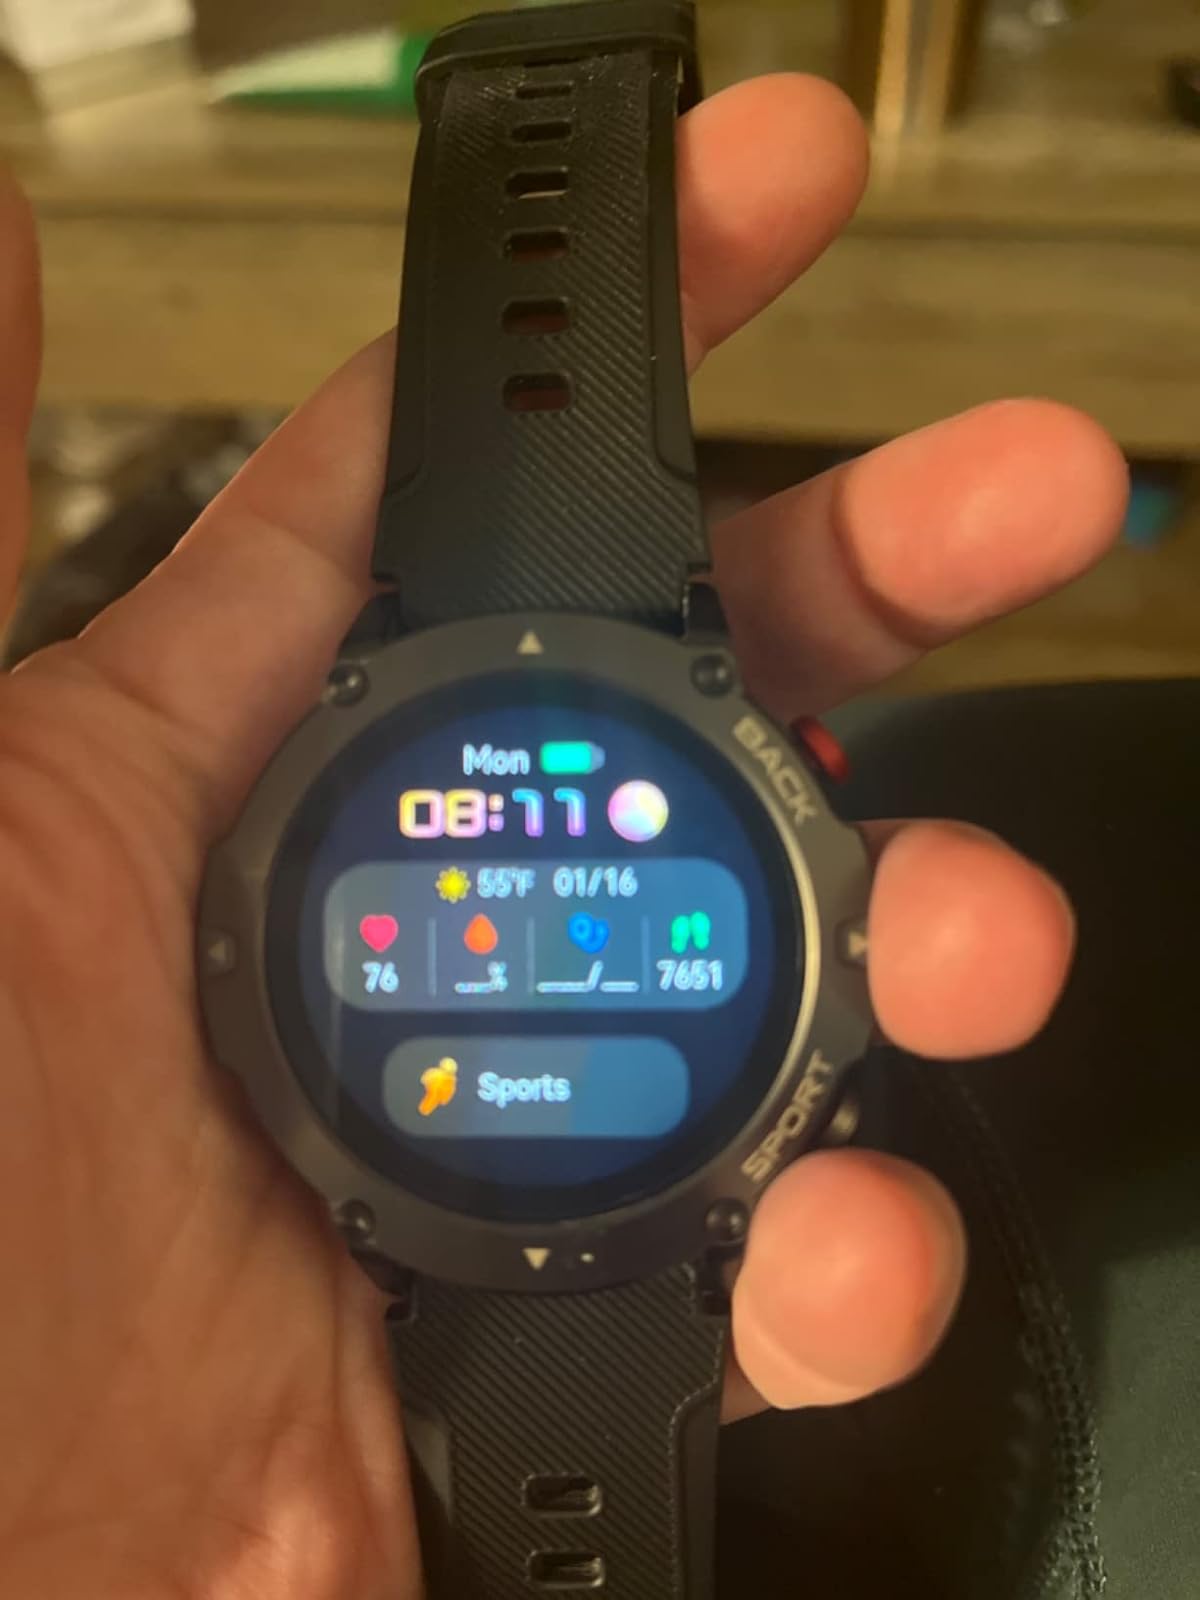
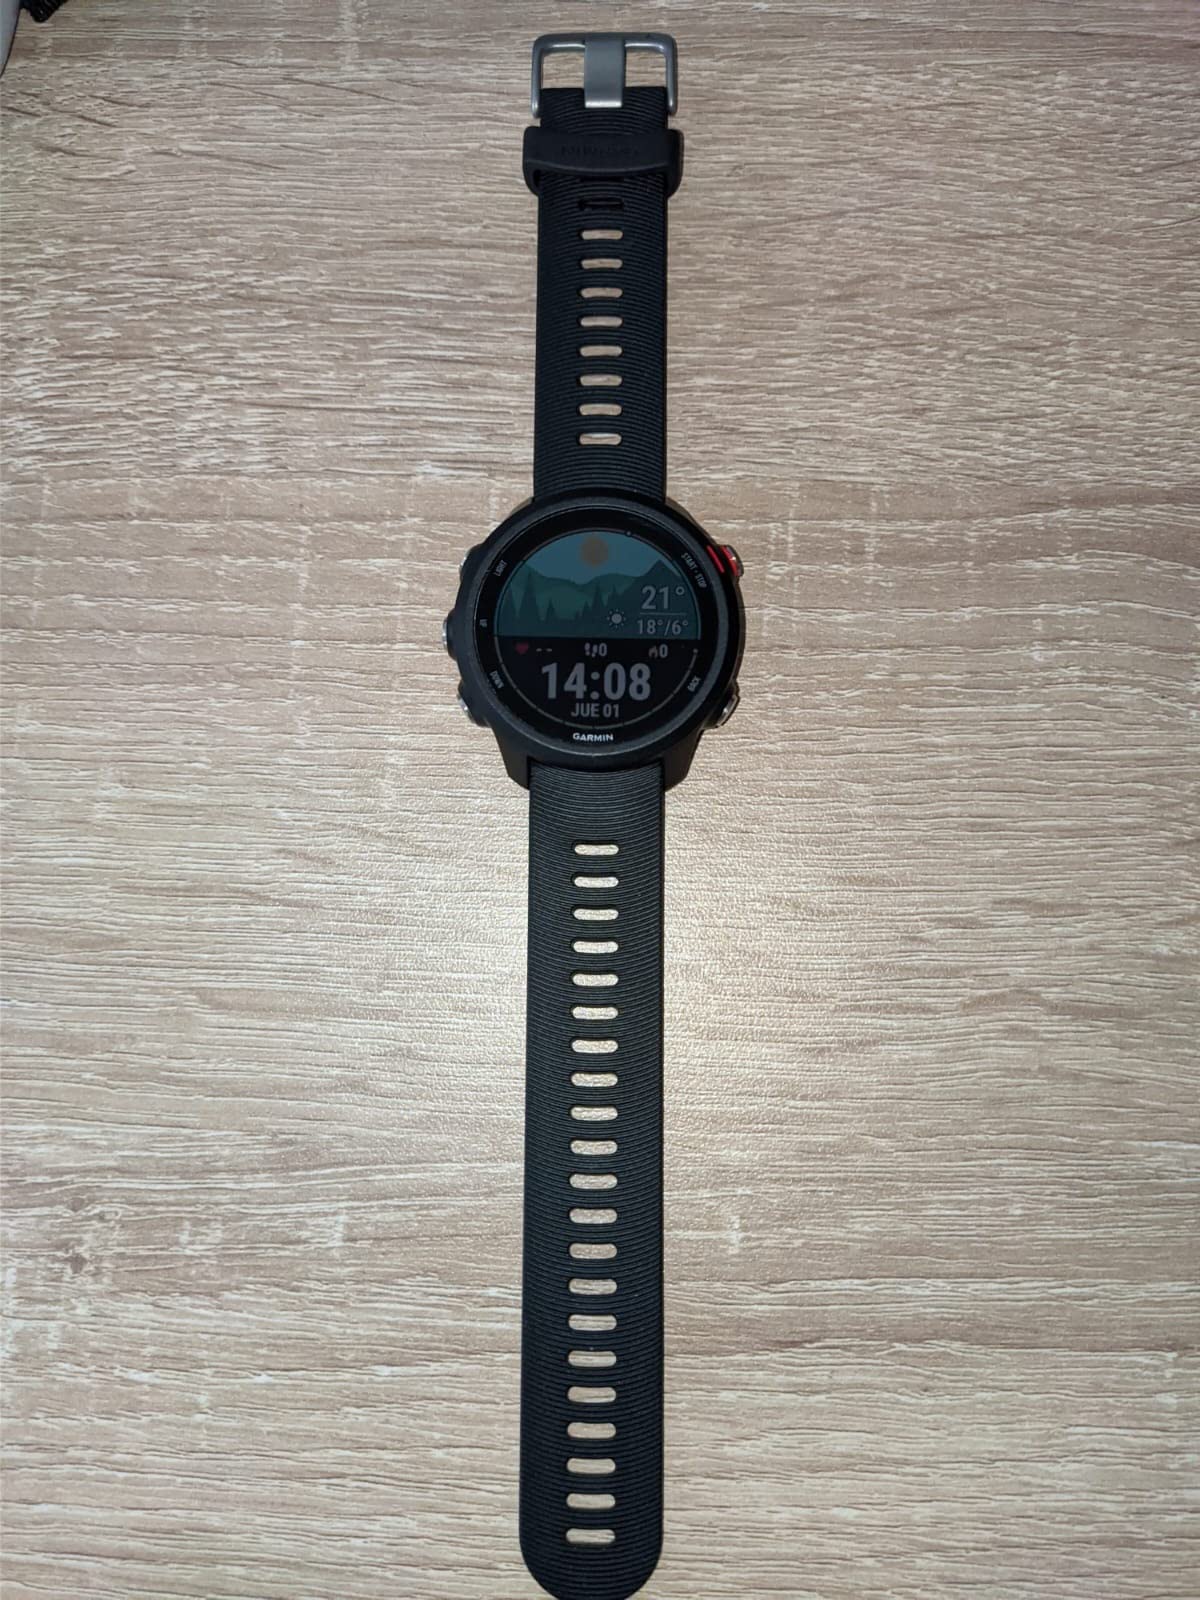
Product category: smartwatch
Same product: no